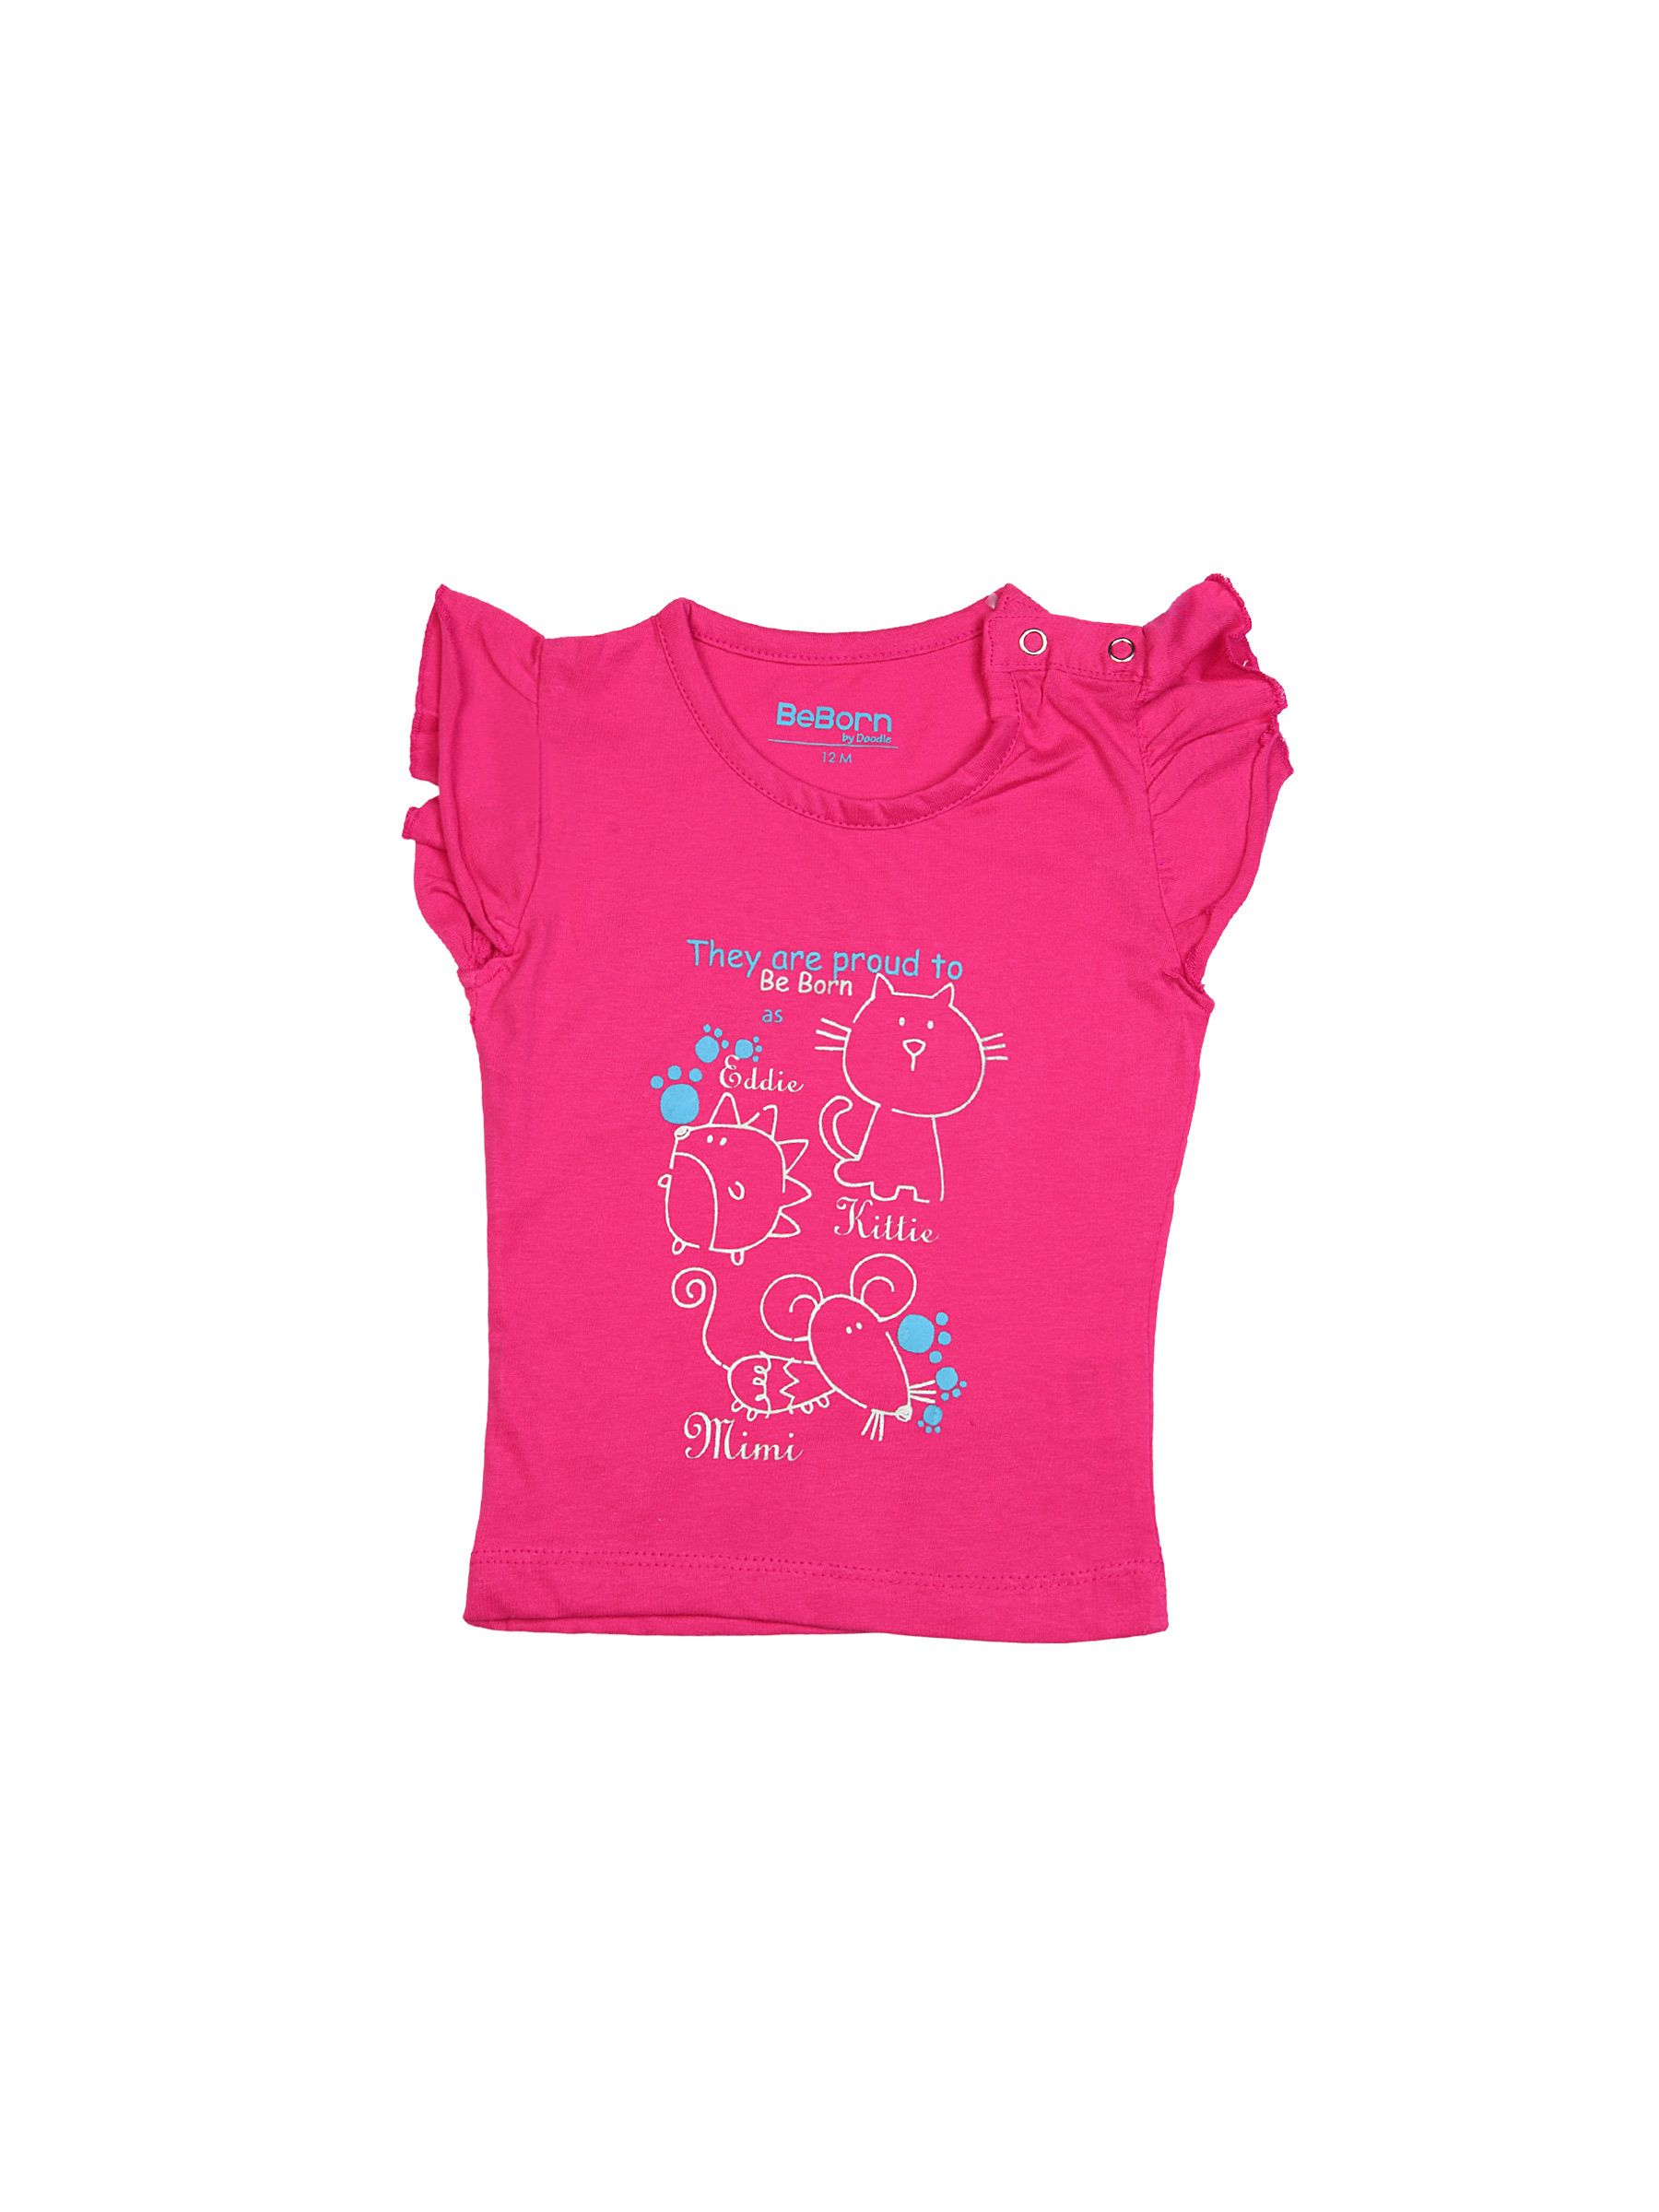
Doodle Girl Be Born Pink Tops
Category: Apparel / Topwear / Tops
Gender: Women
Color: Pink
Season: Fall 2011
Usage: Casual